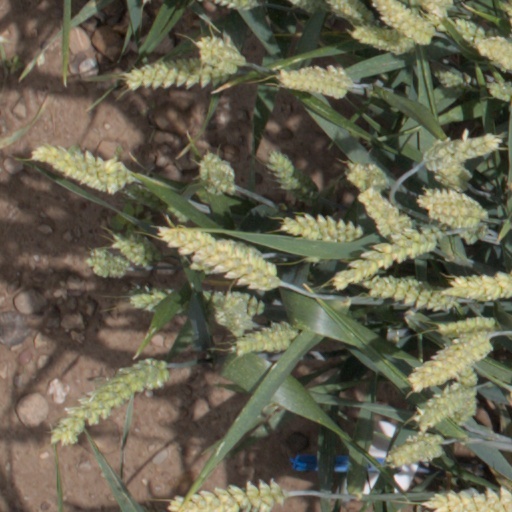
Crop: wheat